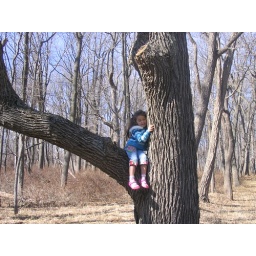
little girl in a tree